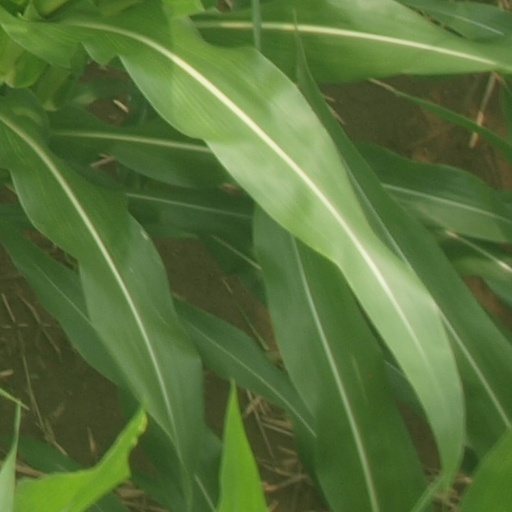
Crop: maize; corn